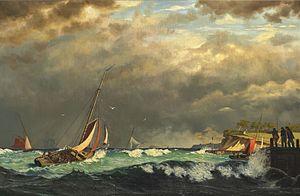
Jens Erik Carl Rasmussen né le 31 août 1841 à Ærøskøbing, † le 1ᵉʳ octobre 1893 en mer entre les Orcades et les Shetland, est un peintre danois connu pour ses marines et ses vues du Groenland.